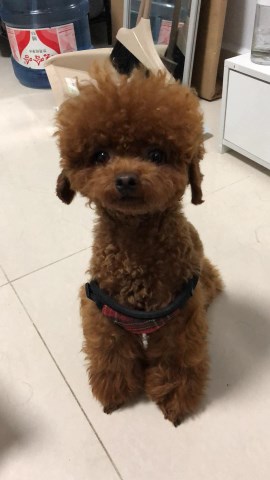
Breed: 2925-n000114-toy_poodle